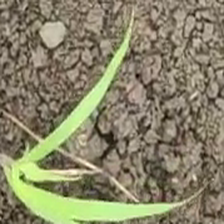
Weed species: Digitaria_SP_(Digitaria Sanguinalis )